Maiasaura

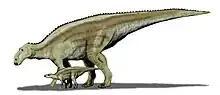
Life restorations of an adult and juvenile

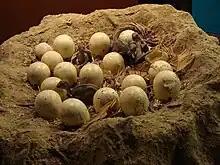
Reconstruction of a nest with eggs

The following cladogram of hadrosaurid relationships was published in 2013 by Albert Prieto-Márquez et al.: